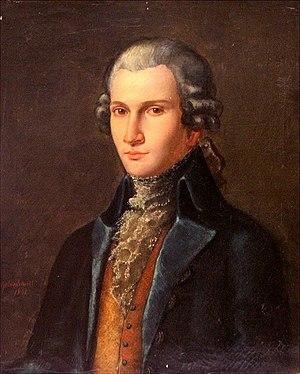
Hermann Meyer Salomon Goldschmidt était un astronome et un peintre allemand qui passa une grande partie de sa vie en France.